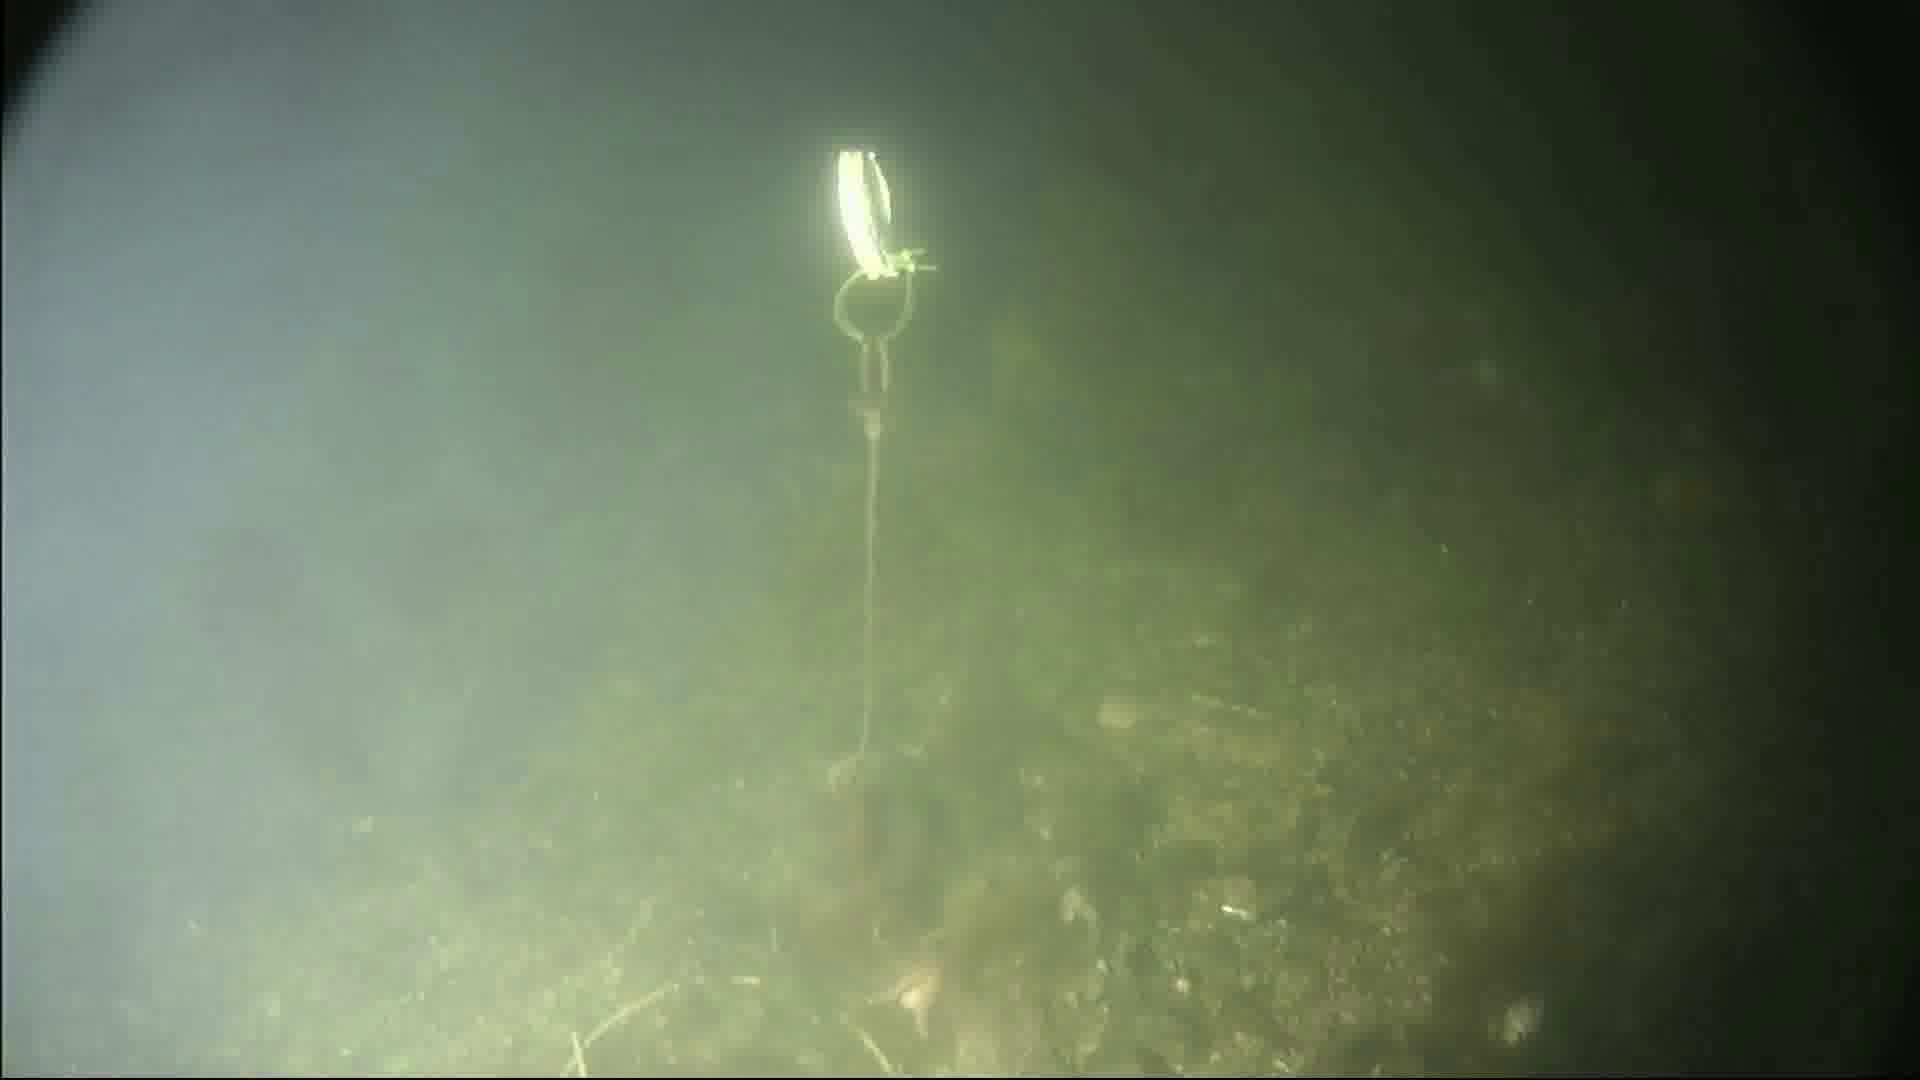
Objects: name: starfish